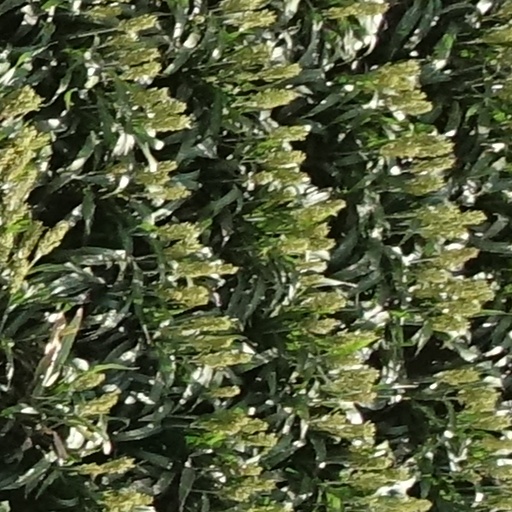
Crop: sorghum